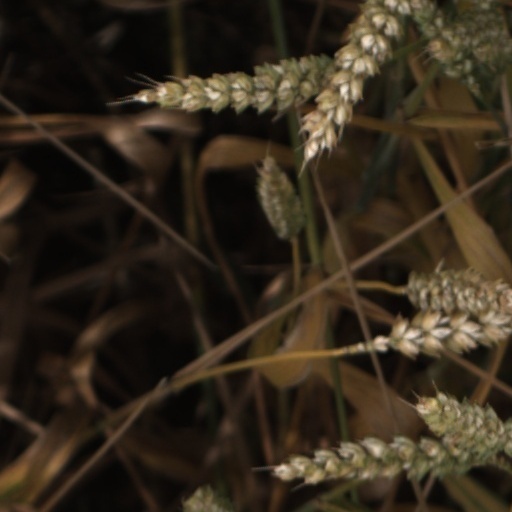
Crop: wheat